Biswambhar Parida

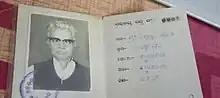
File Photo of Late Biswambhar Parida, Freedom Fighter belonging to year 1987

Biswambhar Parida (8 February 1921 – 25 November 1999) was an Indian Freedom fighter who was born in Jagatsinghpur District in Indian state of Odisha. He plunged into Indian Independence Movement at a very early age, was a devout follower of Gandhian Freedom Movement and was imprisoned for around two years. He got himself involved in many social, literary and organizational activities among his in-mates and fellow Freedom Fighters, while being at Berhampur Prison.